Kim Kyung-ho

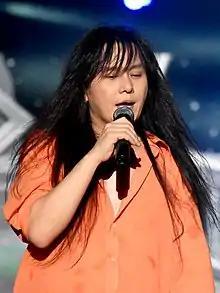
Kim at the Busan Sea Festival, August 2018

Kim Kyung-ho (born June 7, 1971) is a South Korean singer who is often referred to as a "legend of rock" for his efforts in bringing rock music to South Korea and his four octave vocal range. He makes frequent appearances on South Korean variety shows.